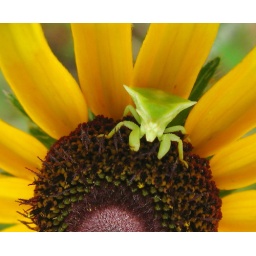
a different view of the ragged ambush bug, sitting on a type of sunflower near Bear Creek Park on May 14, 2008.